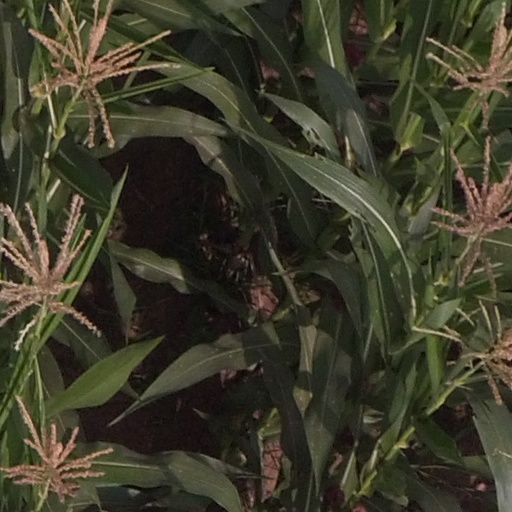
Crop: maize; corn